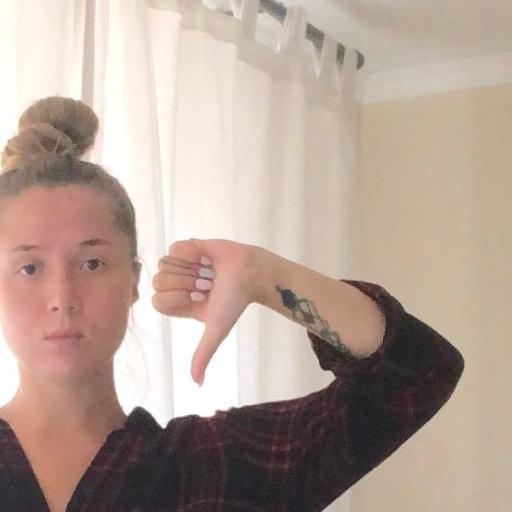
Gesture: dislike